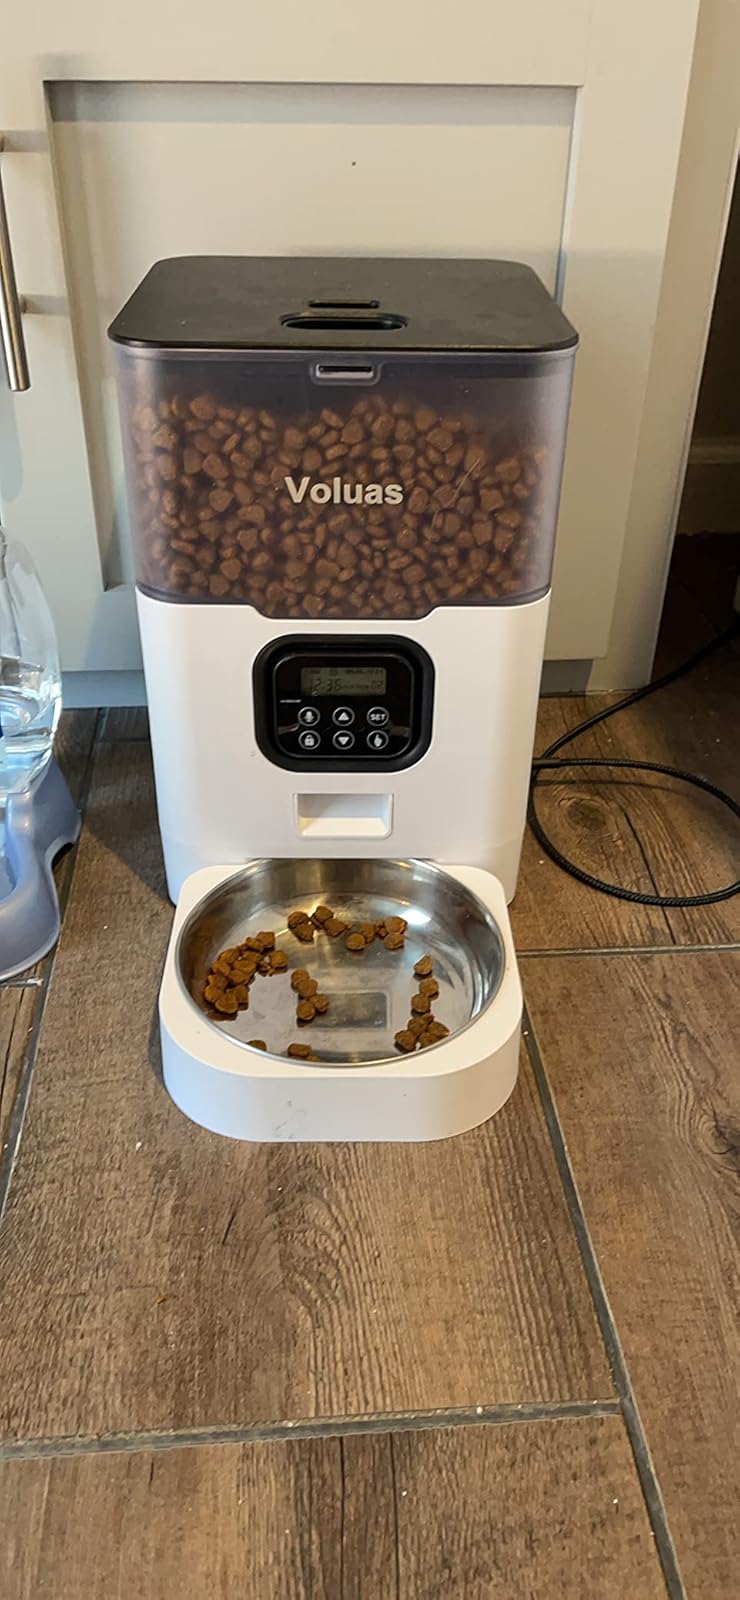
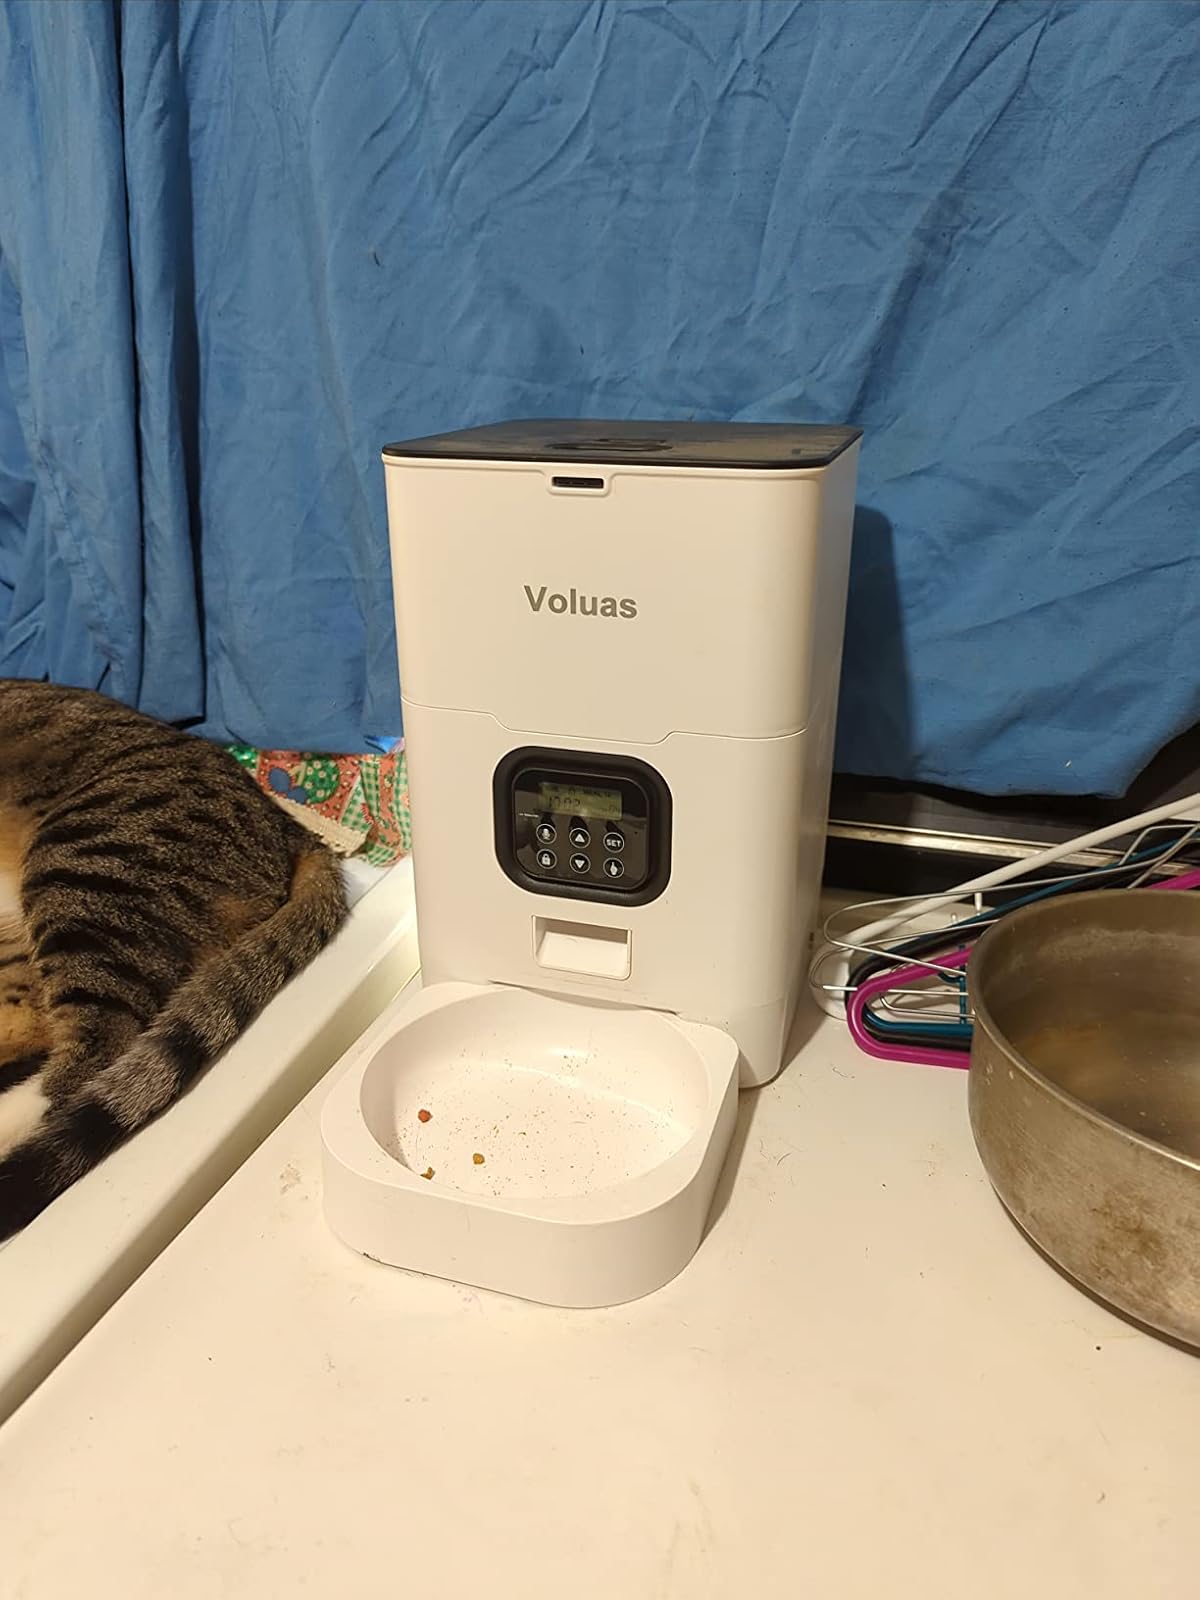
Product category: items_feeder
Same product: no